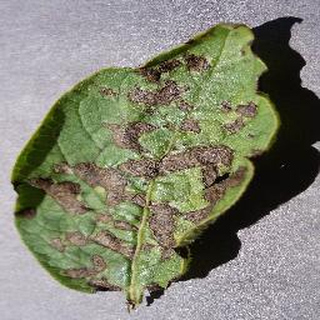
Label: potato_early_blight